Kaali (2018 film)

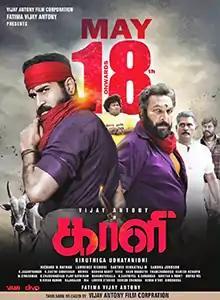
Theatrical release poster

Kaali is a 2018 Indian Tamil-language action drama film directed by Kiruthiga Udhayanidhi, starring Vijay Antony in a quadruple role alongside Anjali, Sunaina, Shilpa Manjunath, and Amritha Aiyer. Produced by Fatima Vijay Antony, the film began production in March 2017 and was released on 18 May 2018. The film was dubbed and released in Hindi as "Jawab the Justice".